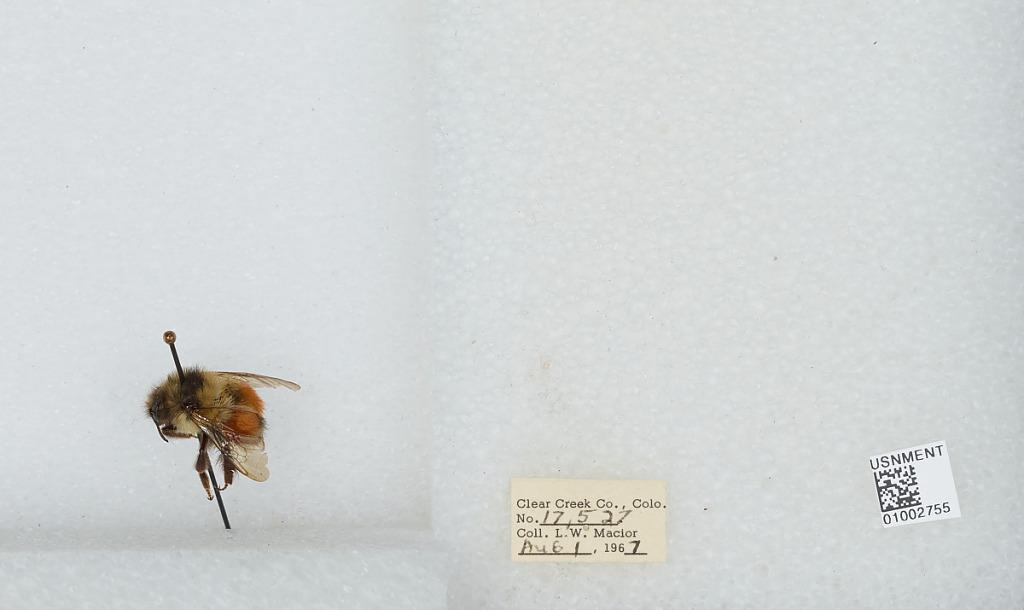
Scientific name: Bombus (Pyrobombus) melanopygus Nylander
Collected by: L. Macior
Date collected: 1967-8-1
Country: United States
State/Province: Colorado
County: Clear Creek
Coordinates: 39.6958, -105.725